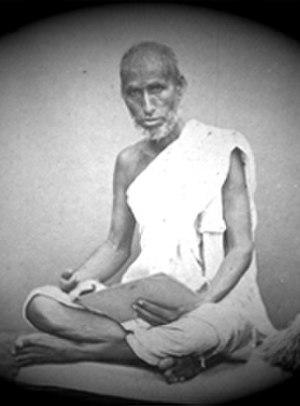
L'Acarya Rajendrasuri appelé aussi Acarya Vijayarajendrasuri a été un érudit, responsable d'ordre dans le jaïnisme suivant la branche shvetambara. Il est né Bharatpur au Rajasthan, en Inde, et, son nom à l'état civil était : Ratnaraj Parak. Très tôt il a suivi la voie du jaïnisme mais une voie intermédiaire celle des yatis : ces mi-moines, mi-laïcs qui peuvent posséder certaines affaires comme des chaussures. Son travail le plus reconnu à l'heure actuelle est un dictionnaire de 9 200 pages, soit 60 000 mots en prakrit sur le jaïnisme; une œuvre unique, en sept tomes. L'Acarya Rajendrasuri a aussi publié des commentaires sur les textes sacrés : les Agamas et a compilé des recueils d'hymnes. Il a participé à la restauration de nombreux temples.